Ōita Prefecture

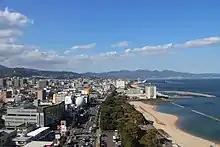
Beppu

Mount Kujū, a volcano, is surrounded by highlands called the Kujū Highlands and the Handa Highlands. The main agriculture activity on the plateau grasslands north and south of Mt. Kujū is dairy farming. There are open plains throughout the prefecture with Nakatsu Plain in the north, Oita Plain in the center, and Saiki Plain in the south. The inland areas consist of basin valleys in Hita, Kusu, Yufuin and Taketa, which were formed by lava buildup in combination with river erosion.